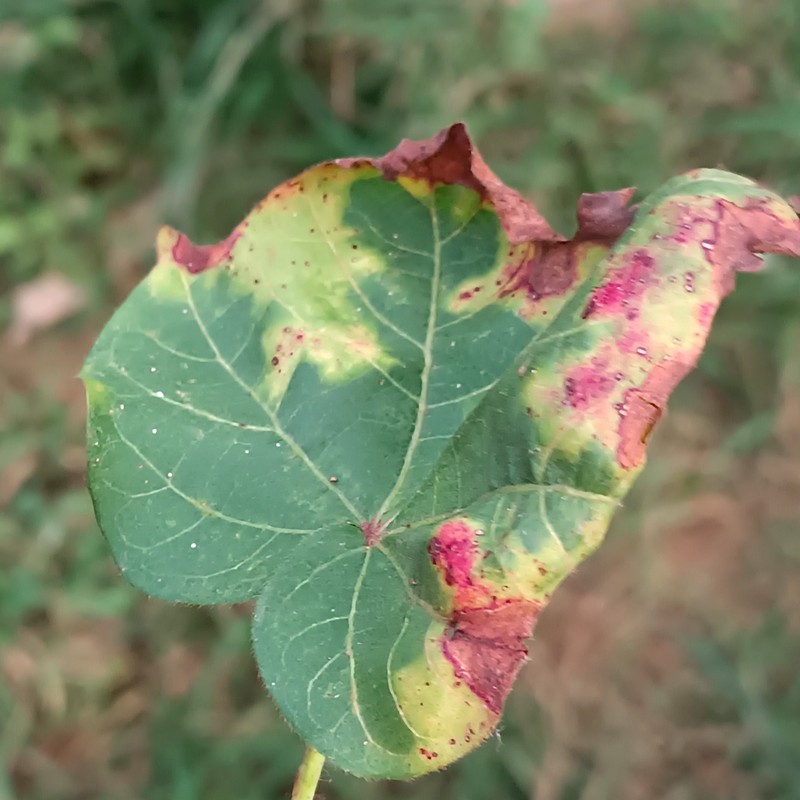
Label: Leaf Redding